Tavistock

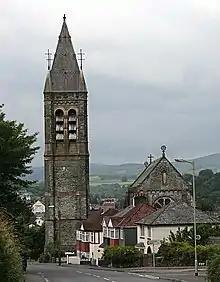

Most secondary education is provided by Tavistock College- a state-funded specialist Language College with approximately 2,000 pupils, drawn from a catchment area of about radius. The college has links with Japan, Uganda, Spain and India where staff exchanges and student visits and projects take place.